Ladislaus I Losonci

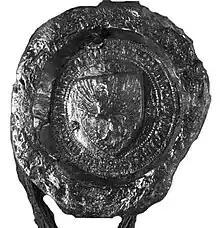
Seal of Voivode Ladislaus from 1391

Ladislaus (I) Losonci (died January–February 1392) was a powerful Hungarian baron, who served as Count of the Székelys from 1373 to 1376, and Voivode of Transylvania from 1376 to 1385 and from 1386 until his death. He was a staunch supporter of Mary, Queen of Hungary after 1382. In contemporary records, he was often called Ladislaus the Elder to distinguish him from his namesake relative Ladislaus II Losonci.